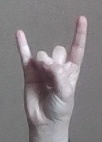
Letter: la